Kazimierz Łyszczyński

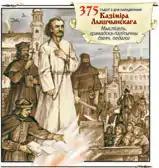
2009 Belarusian drawing of Łyszczyński's execution.

The sentence was carried out before noon in the Old Town Market Place in Warsaw, where his tongue was pulled out followed by a beheading. After that, his corpse was transported beyond the city borders and cremated.